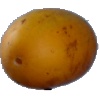
Label: Cucumber Ripe 2